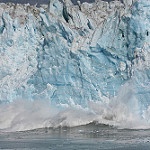
Label: glacier